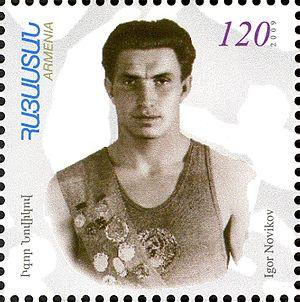
Igor Novikov est un pentathlonien soviétique. Il participe aux Jeux olympiques d'été de 1956, aux Jeux olympiques d'été de 1960 et aux Jeux olympiques d'été de 1964 où il remporte quatre médailles de bronze en pentathlon moderne.